Hedi Kyle

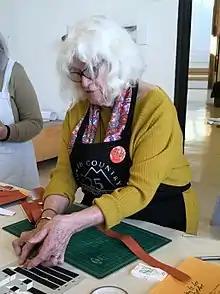
Hedi Kyle teaching at the 2018 North Country Studio Workshops

Hedi Kyle (born 1937) is a German-born American book artist and educator who has had a major influence on the development of book arts.